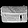
Label: Bag